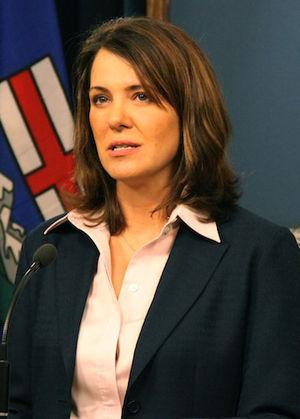
Le Parti Wildrose est un parti politique conservateur provincial de l'Alberta au Canada. Il a été formé à partir de l'Alberta Alliance Party en 2008 à la suite de sa fusion avec le Wildrose Party of Alberta qui n'était pas enregistré. « Wild rose » signifie « rose sauvage » en anglais et fait référence à la Rosa acicularis ou rose arctique qui est l'emblême floral de l'Alberta.
L'élection générale albertaine de 2012, soit la 28ᵉ élection générale de l'Alberta, a lieu le 23 avril 2012 afin d'élire les députés de l'Assemblée législative de l'Alberta. Des élections pour des nominations du sénat ont eu lieu la même journée.